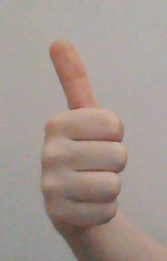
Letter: aleff